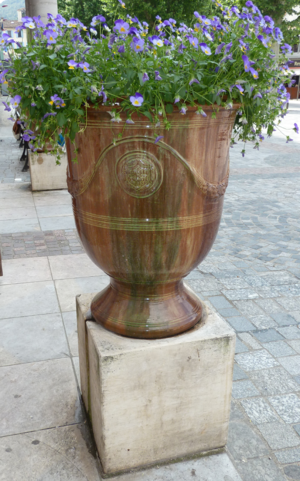
Vase d'Anduze
Anduze, en occitan Andusa, est une commune française située dans le département du Gard, en région Occitanie.